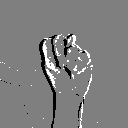
ASL letter: n